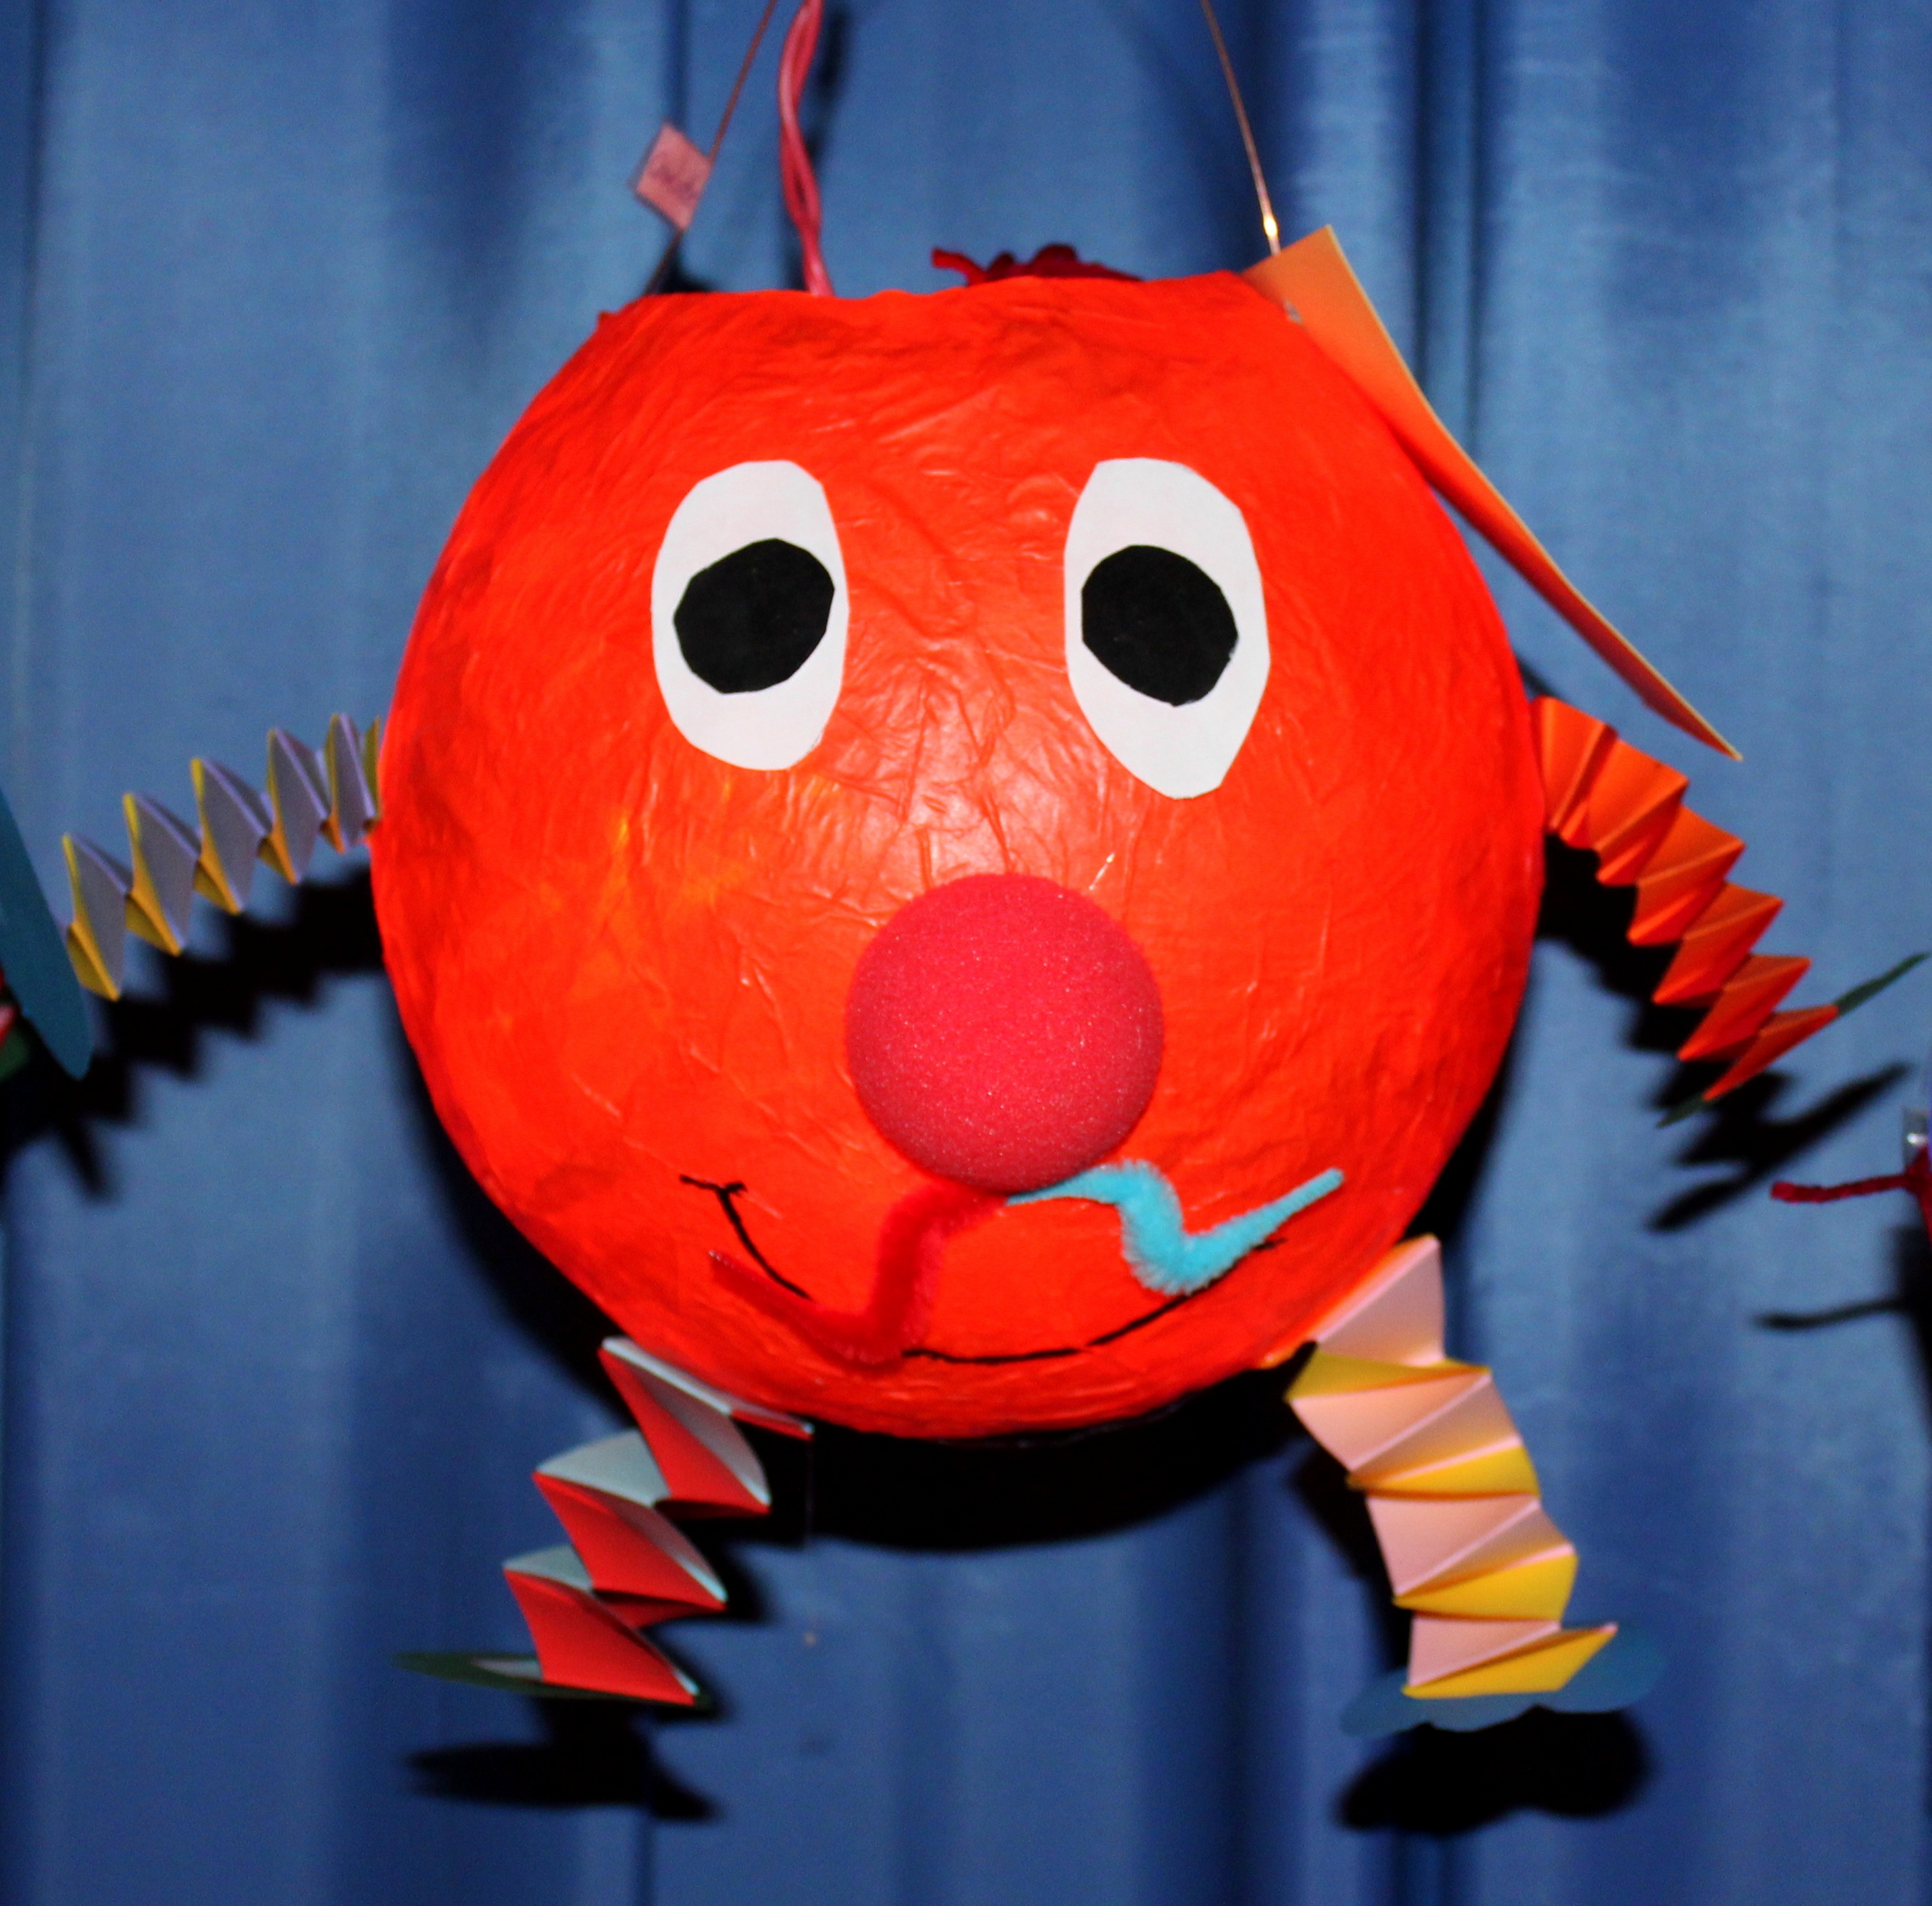
lantern, red, blue, clothing, toy, illustration, costume, mascot, st martin, saint martin, tinker, stuffed toy